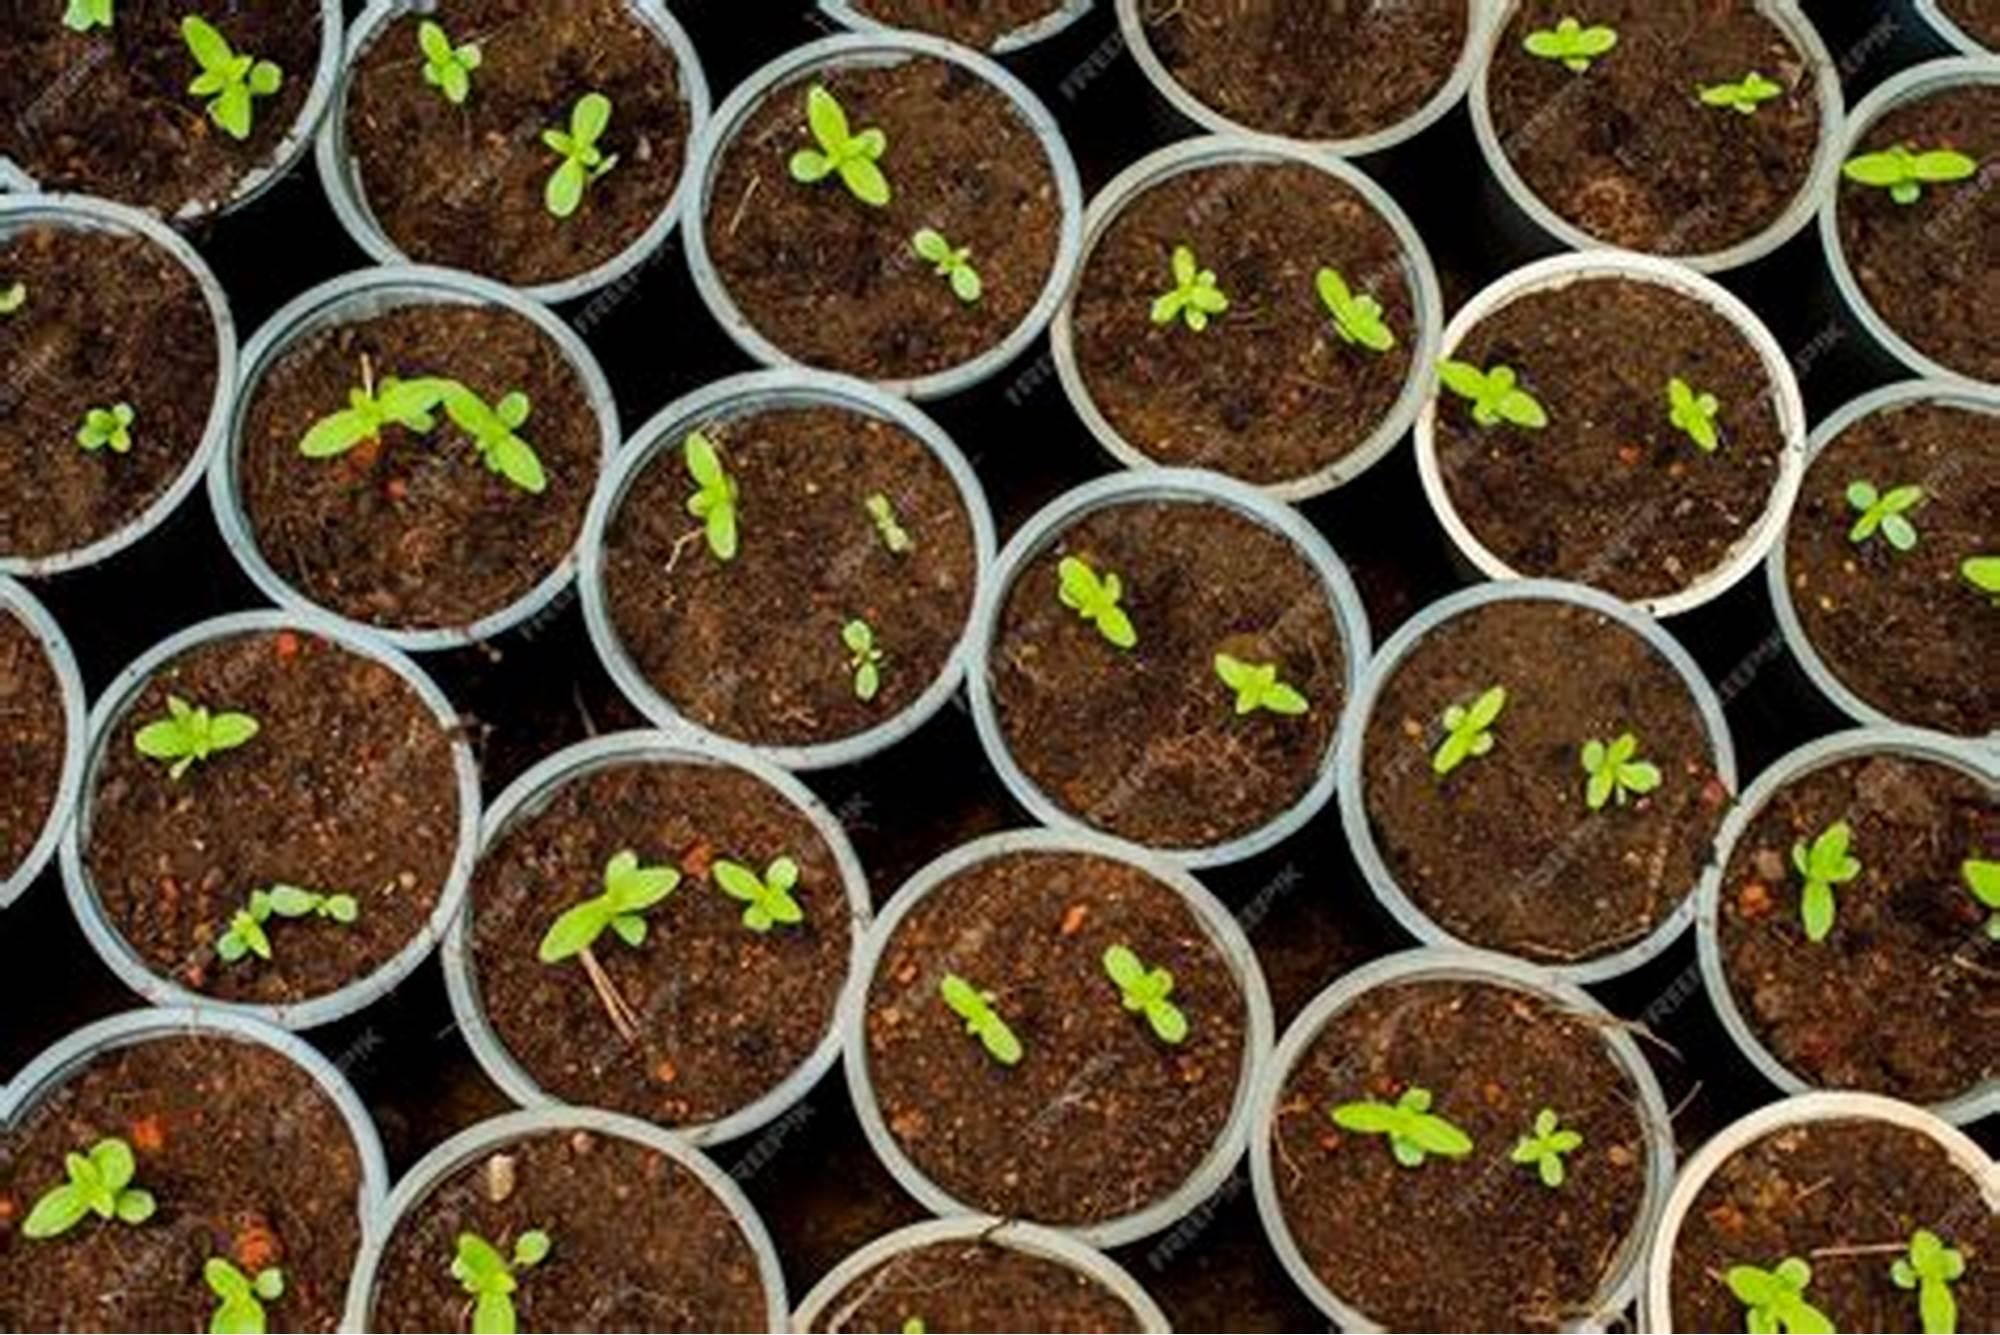
Mbegu za mazao zikiwa zimehifadhiwa katika makopo madogo, ambayo yana udongo mlaini uliyo na rutuba pamoja na unyevu ambao, unasaidia mbegu hizo kuchipua katika miche midogo ya rangi ya kijani.